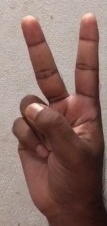
ASL sign: 2